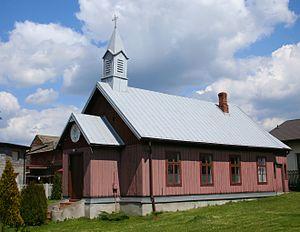
Koziegłowy est une gmina urbaine-rurale de la voïvodie de Silésie et du powiat de Myszków. Elle s'étend sur 159,16 km² et comptait 14 420 habitants en 2006. Son siège est la ville de Koziegłowy qui se situe à environ 11 kilomètres à l'ouest de Myszków et à 41 kilomètres au nord de Katowice.